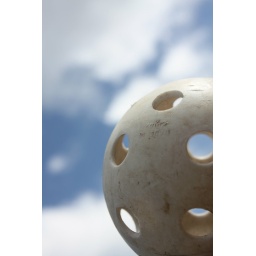
i found this ball on the ground and wanted to take a picture with the holes in the ball and the sky behind.